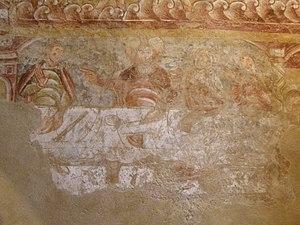
La table du mauvais Riche
Les fresques de l'église Saint-Martin de Vic sont le décor peint qui s'étend sur le chœur et l'abside de l'église Saint-Martin de Vic. Ces fresques uniques font la célébrité de l'église et du lieu. Elles ont été reconstituées à l'identique en deux lieux très différents : à la Cité de l'architecture et du patrimoine de Paris et à Naruto au Japon au Musée d'art Ōtsuka.